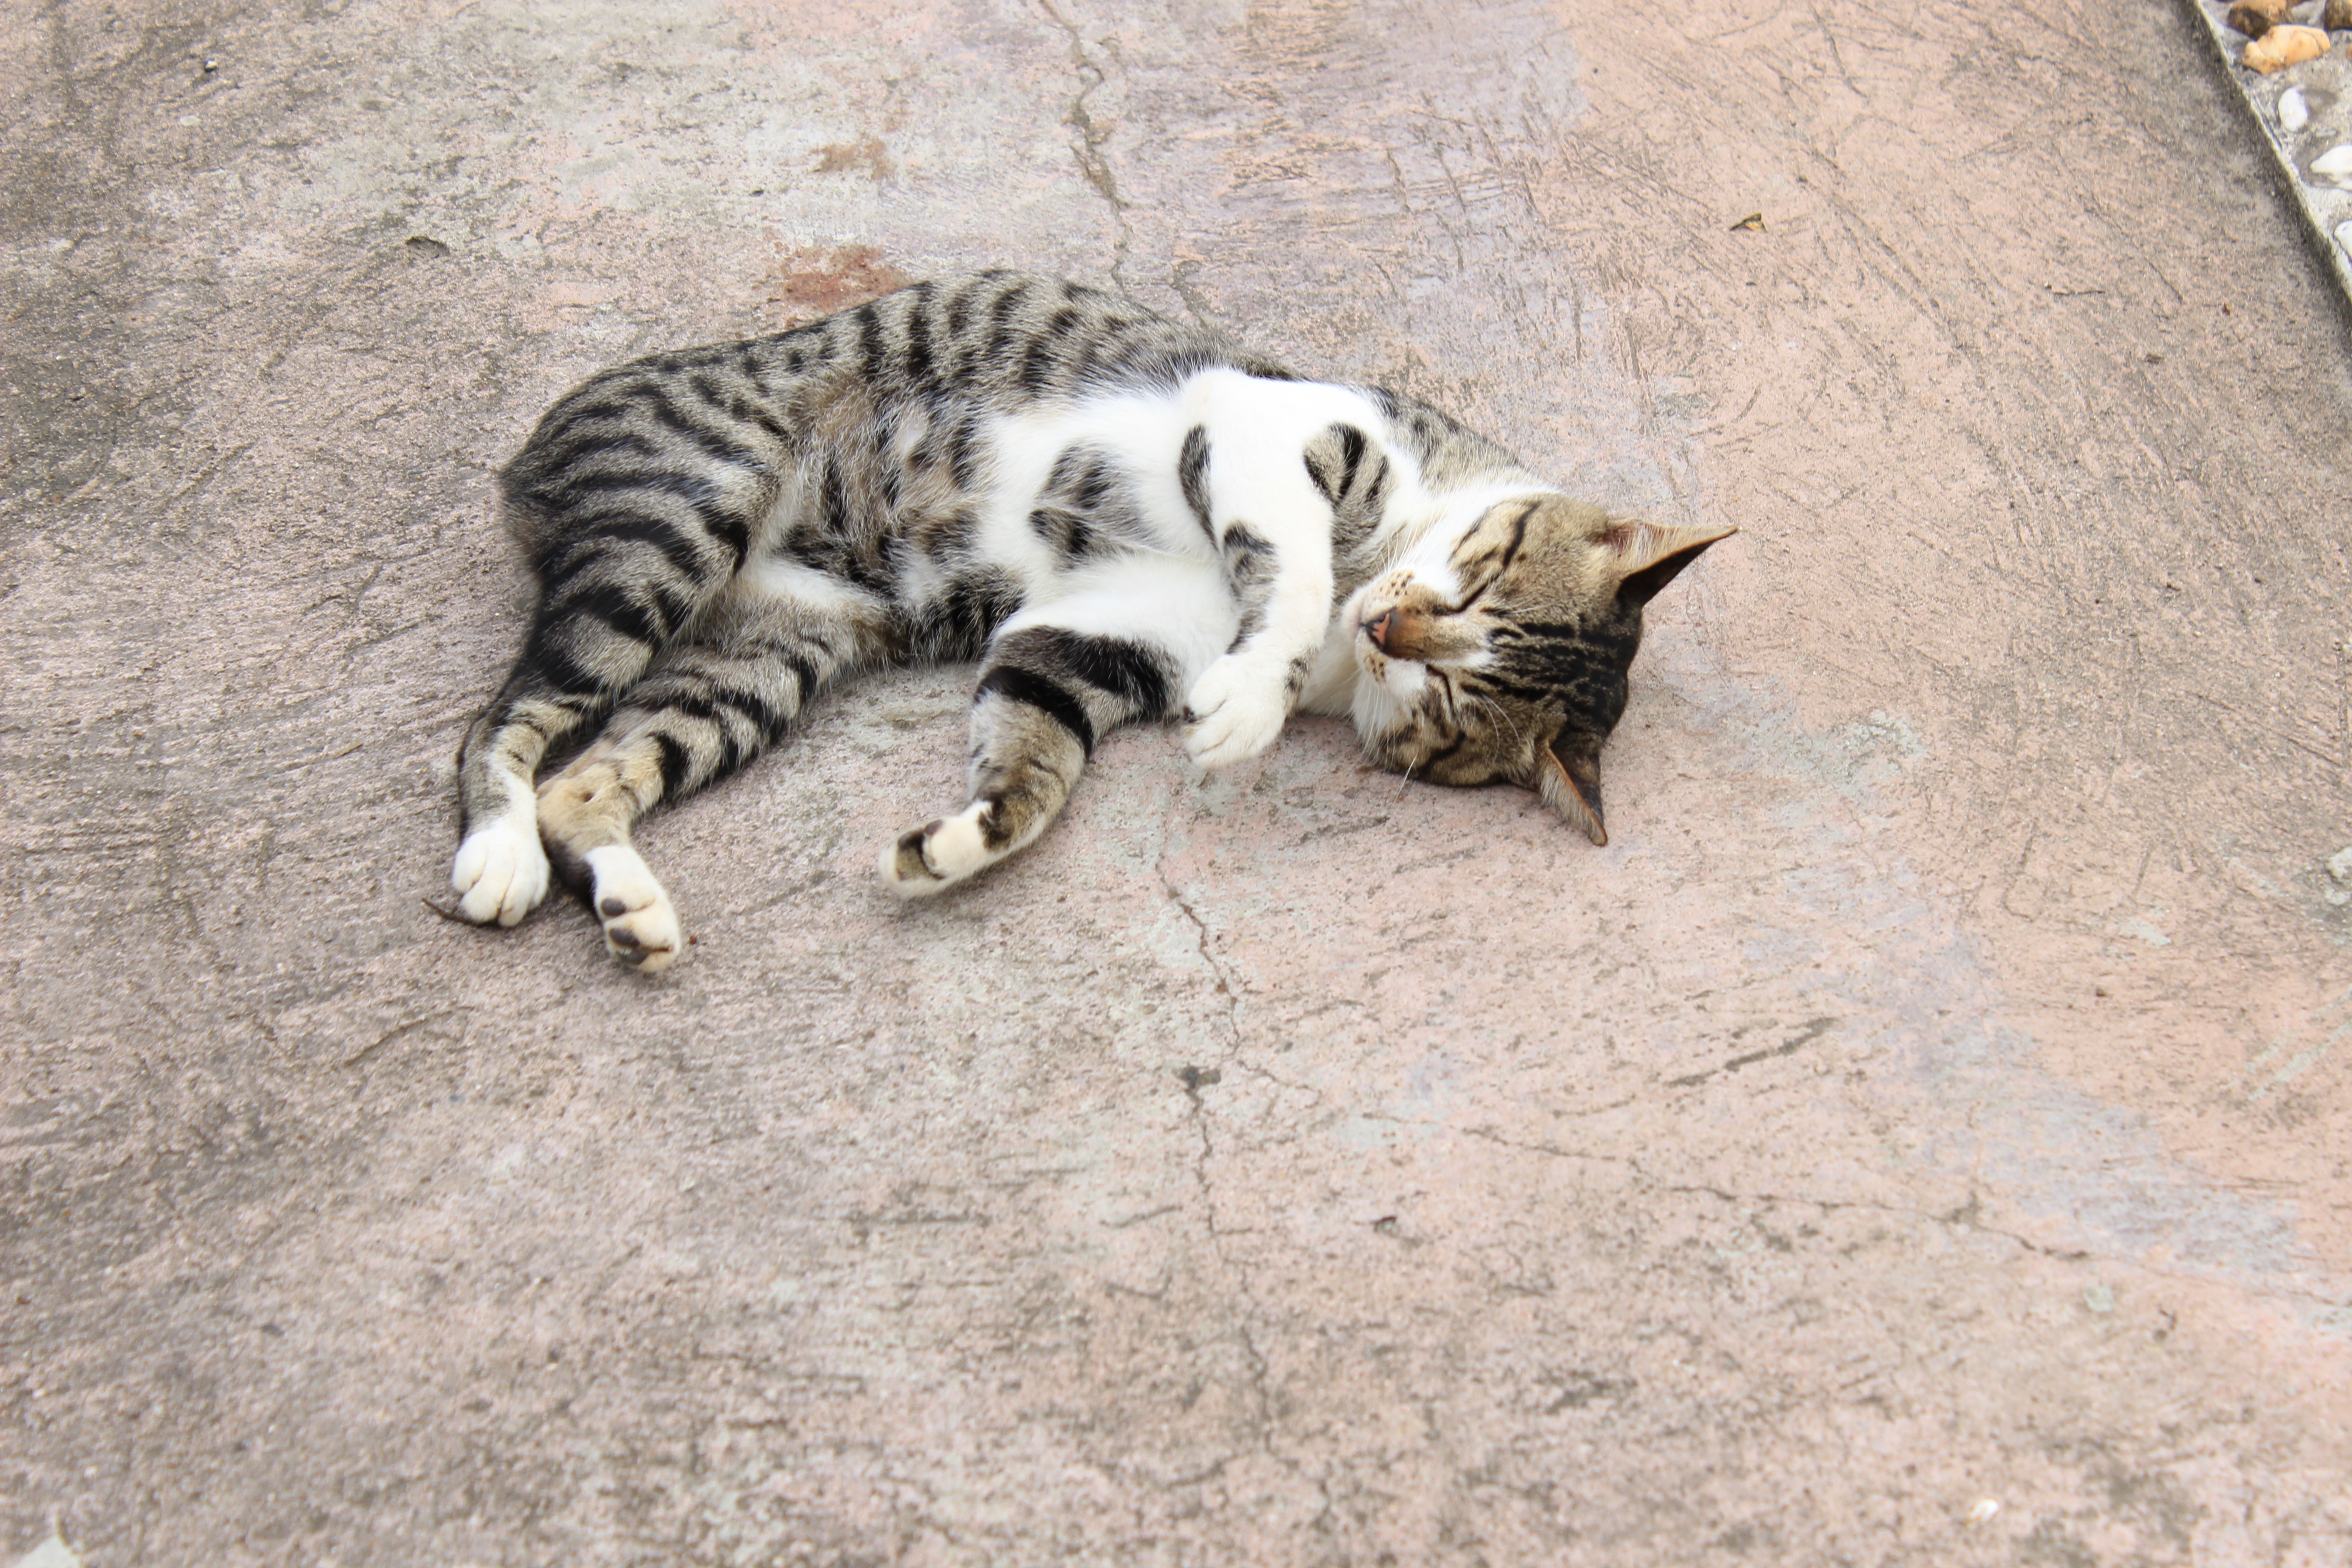
floor, cute, pet, kitten, cat, sleeping, mammal, vertebrate, lying, bengal, small to medium sized cats, cat like mammal